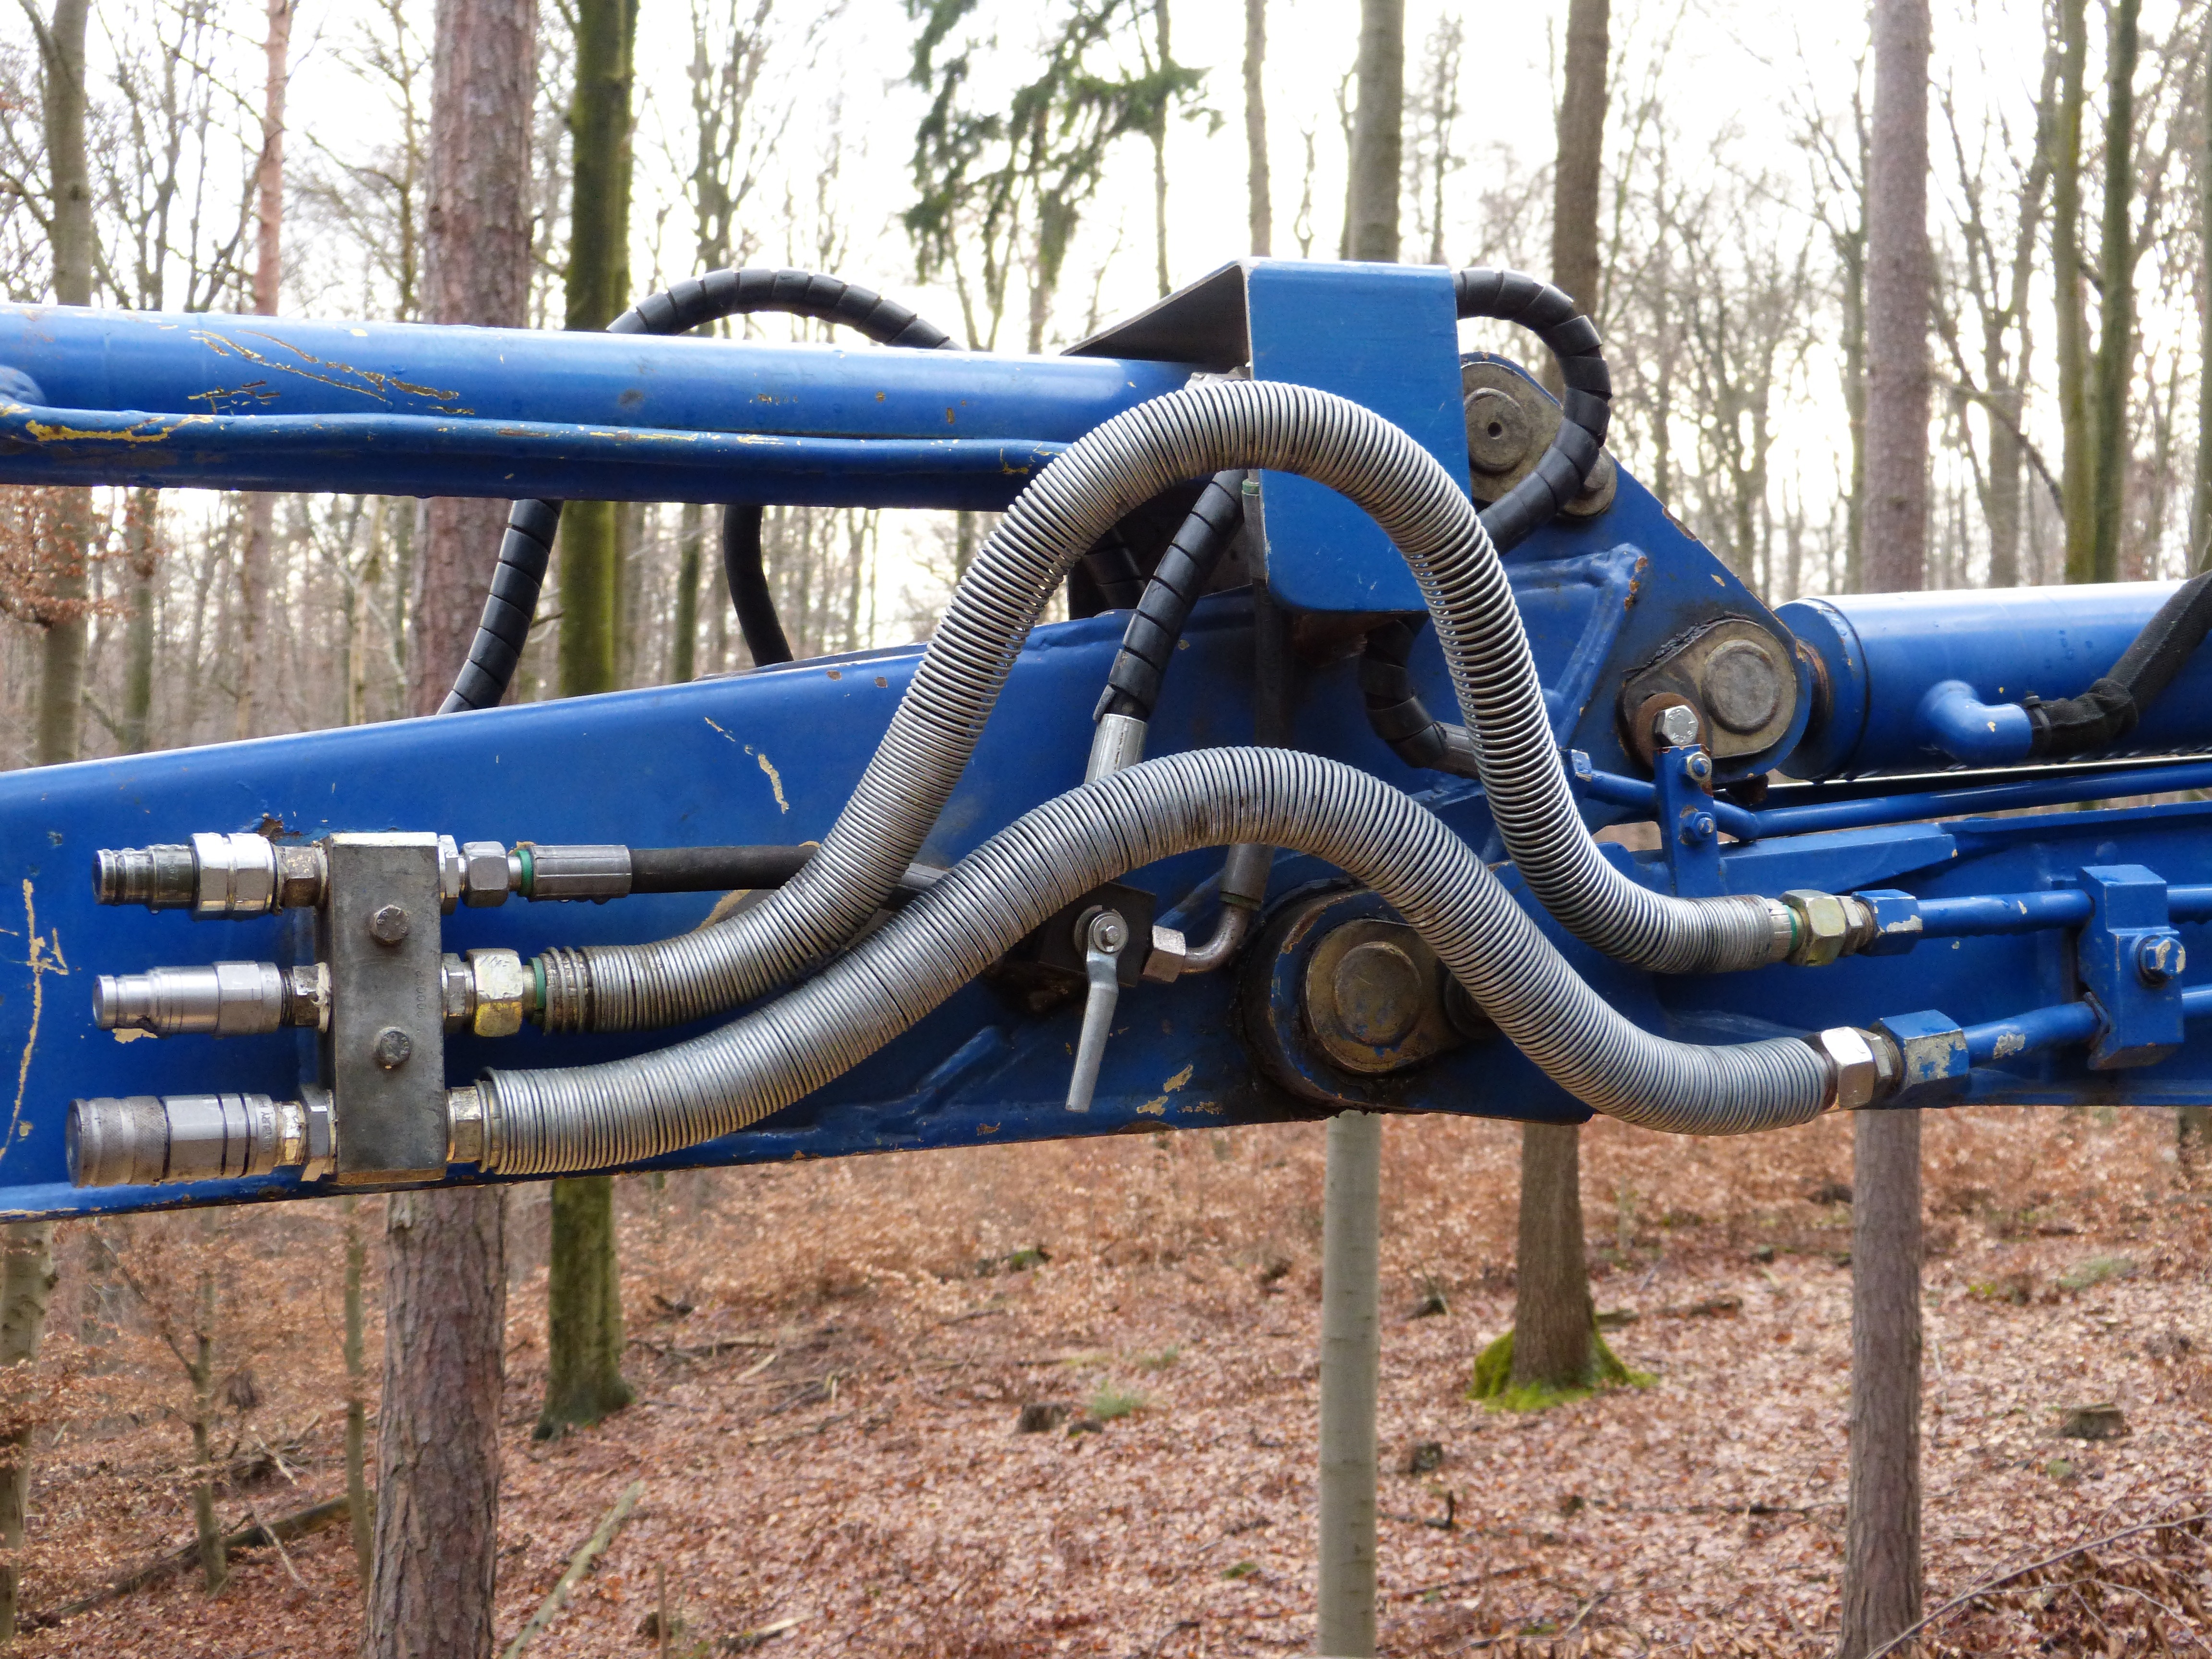
tree, forest, wood, vehicle, blue, playground, excavators, joint, hydraulic, tree cases, forest work, pipeline transport